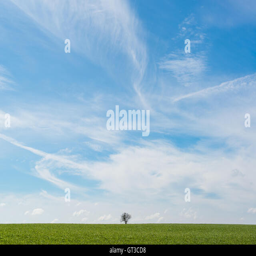
a lone tree in a field